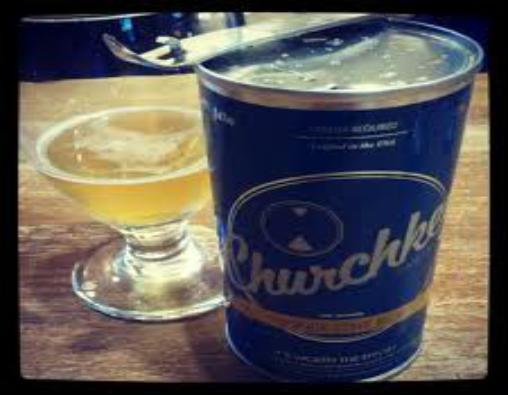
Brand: Churchkey Can
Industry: Clothes